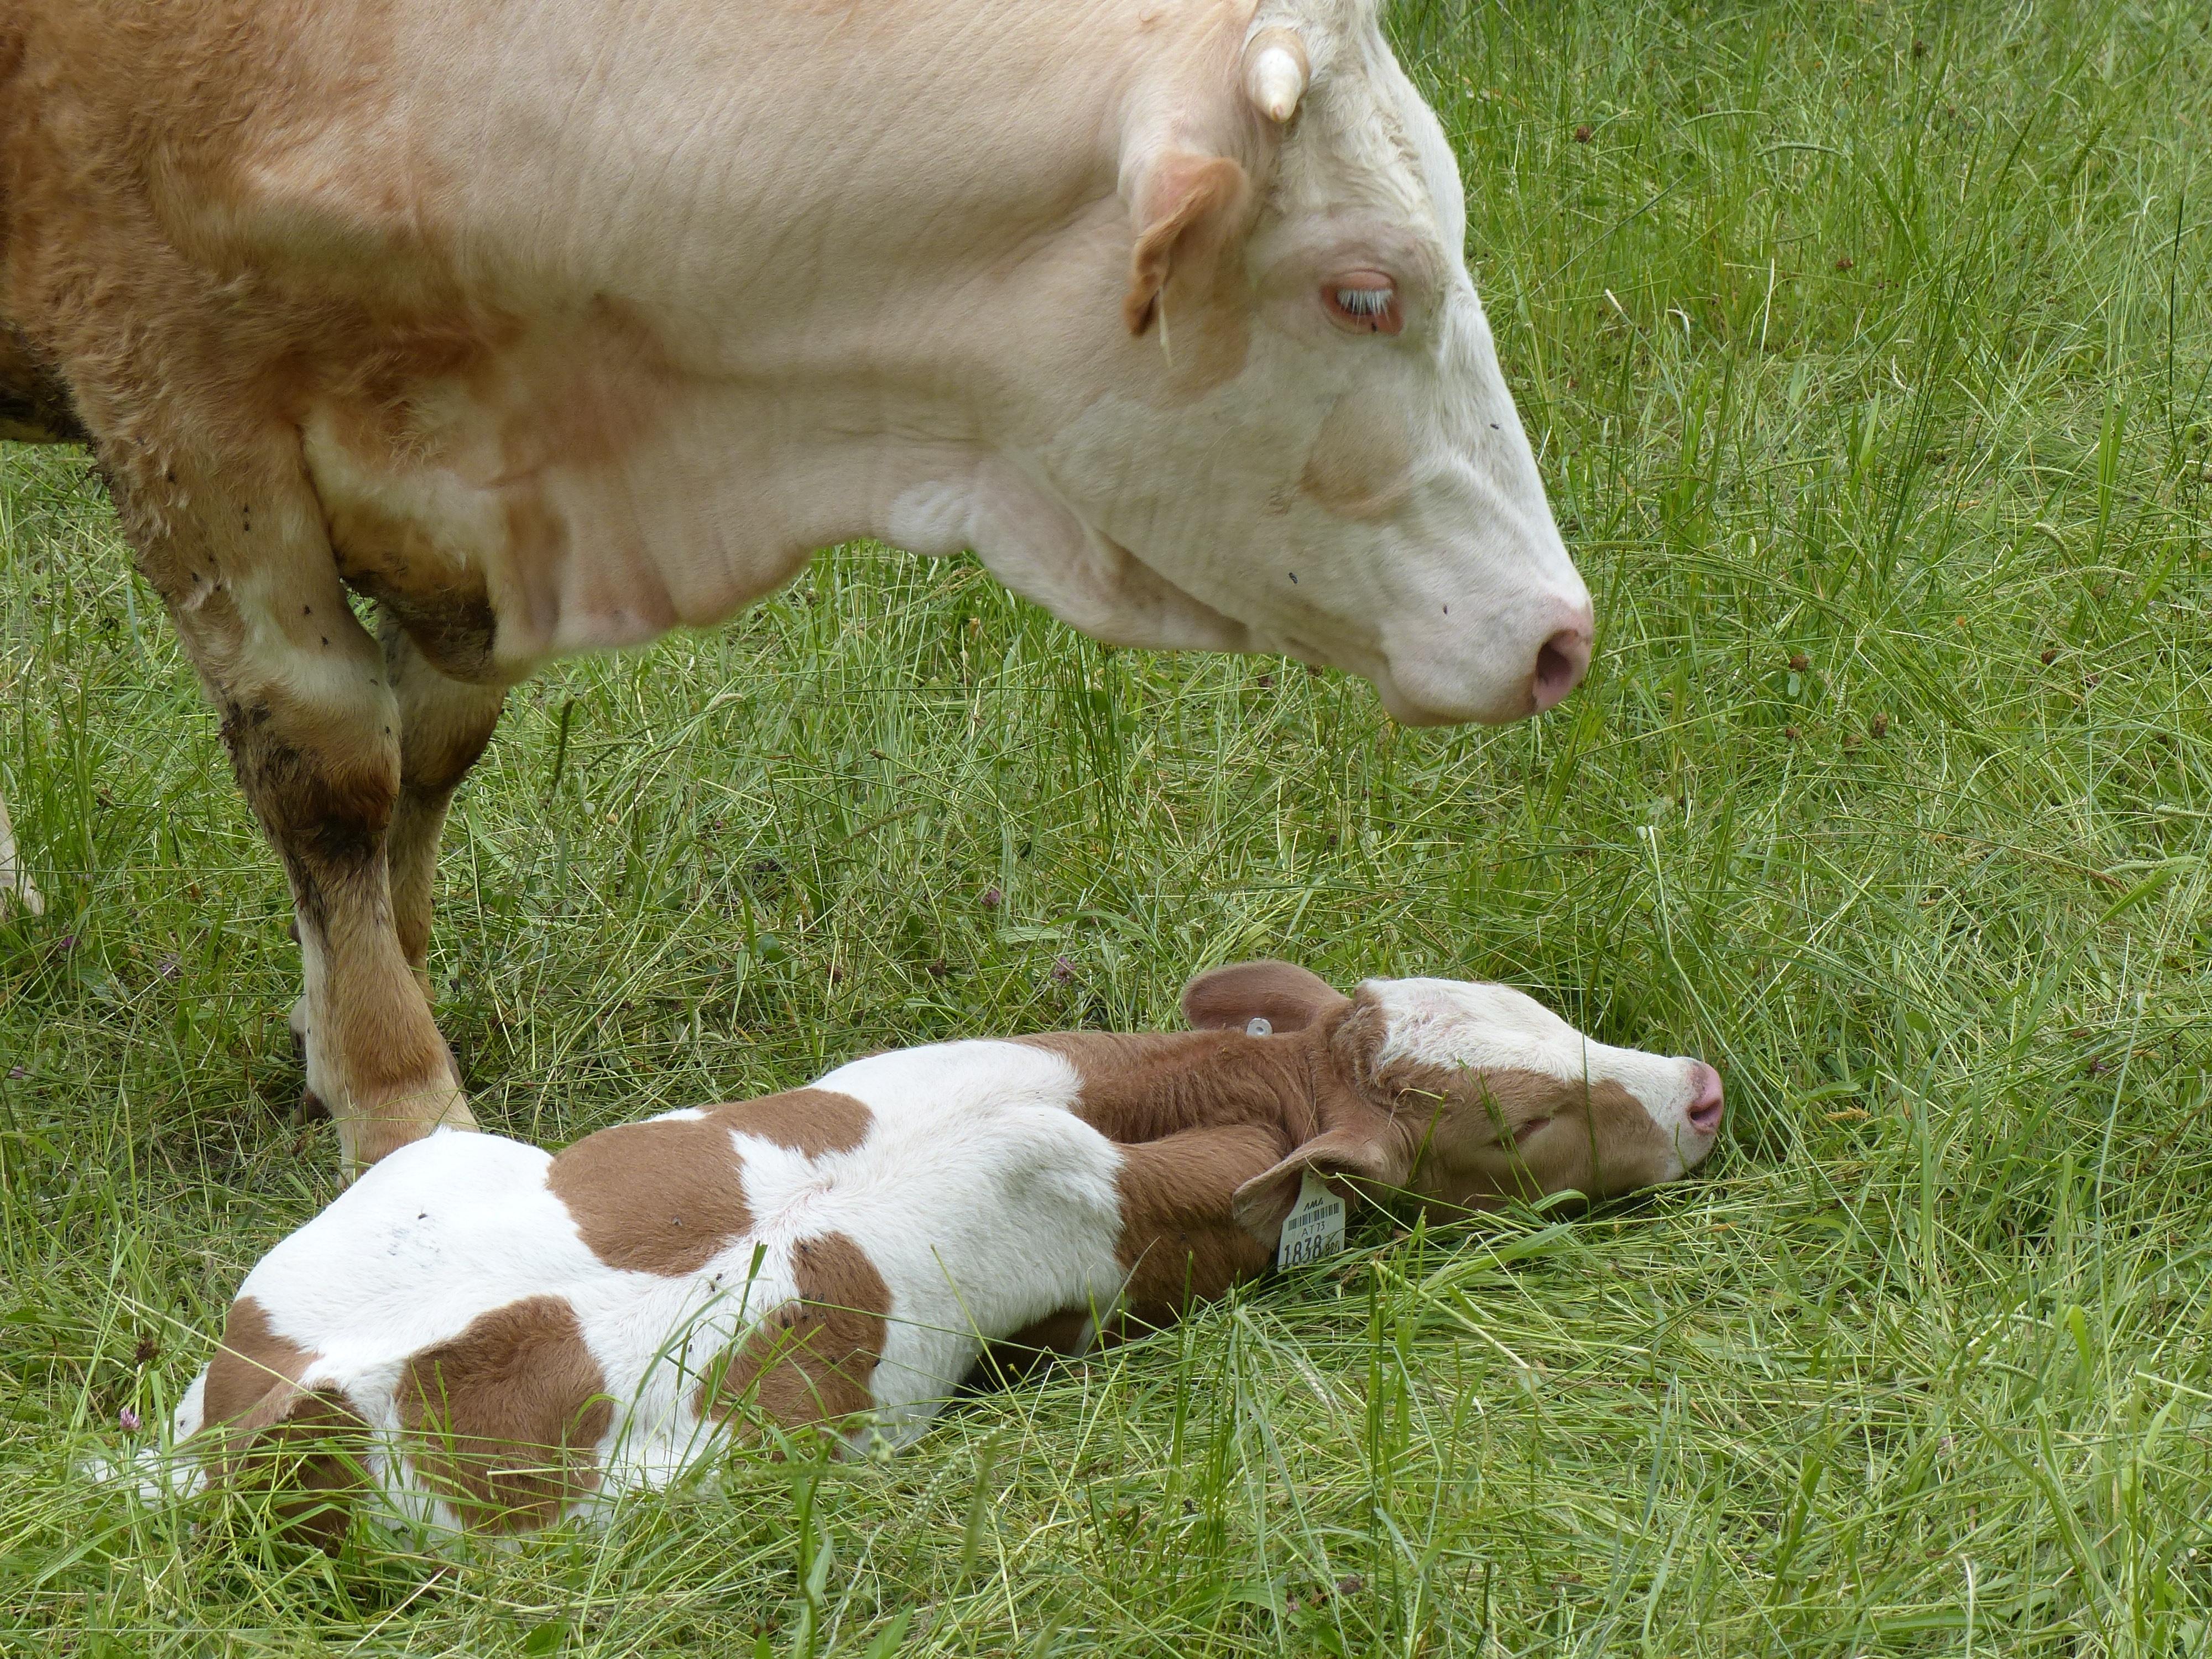
grass, meadow, cute, cow, cattle, pasture, grazing, livestock, mammal, agriculture, beef, calf, goats, vertebrate, suckler, young animal, simmental cattle, cattle like mammal